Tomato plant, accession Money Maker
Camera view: horizontal (90 deg, fisheye); turntable rotation: 0 degrees
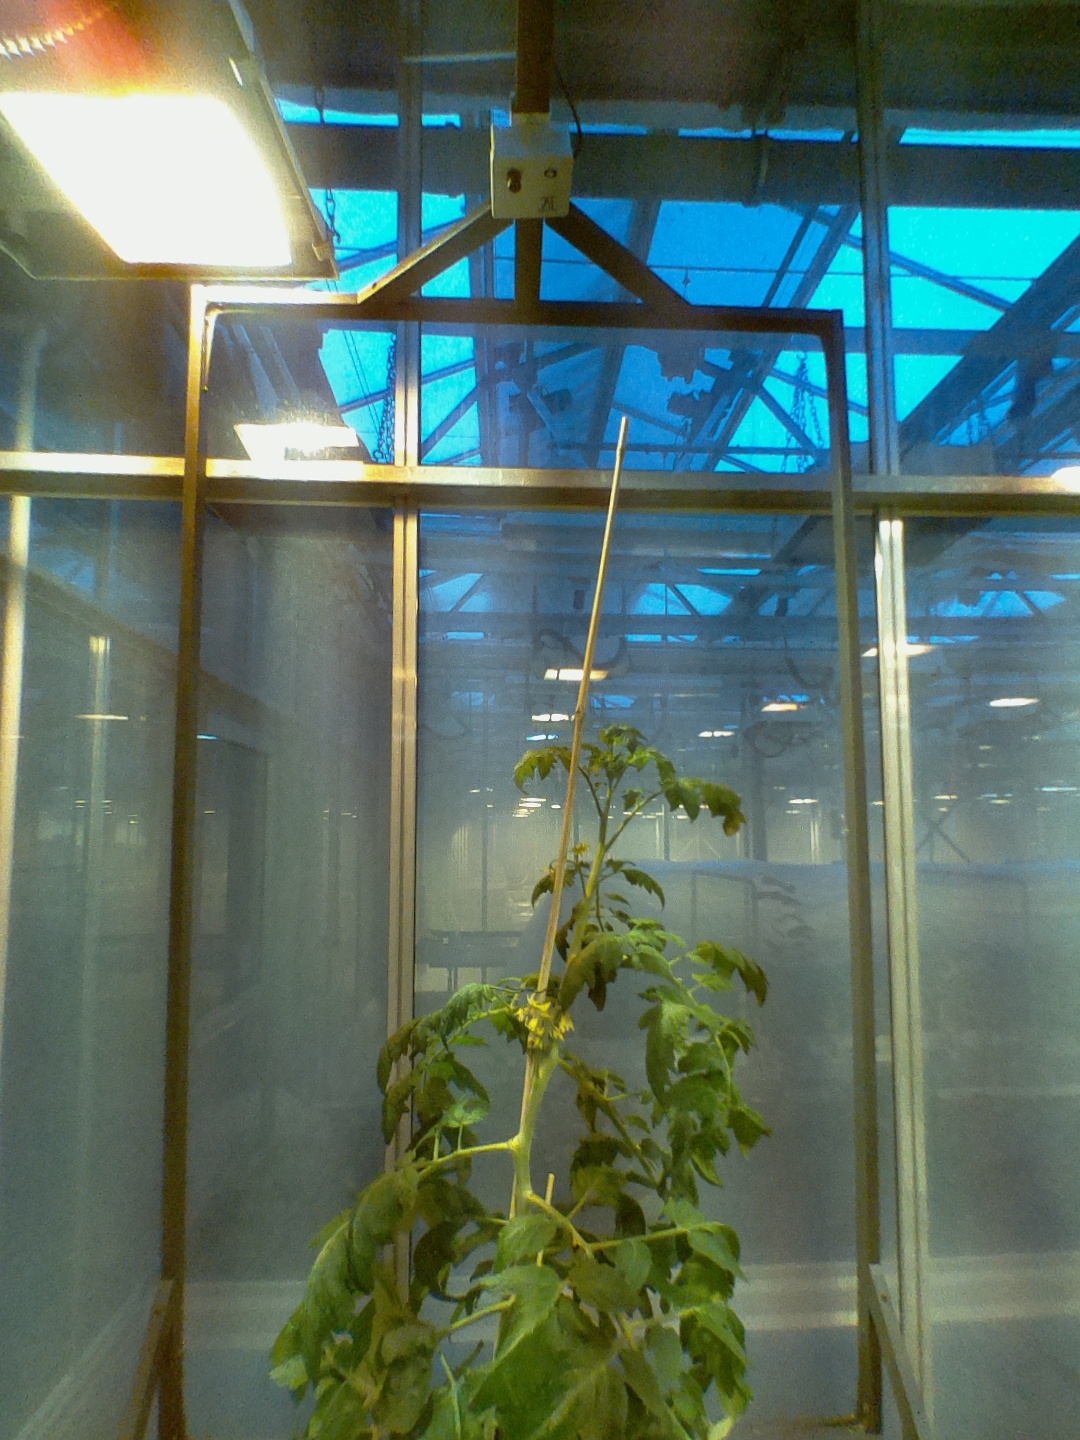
BBCH growth stage 66: Full flowering, 60%-70% of flowers open, more petals falling